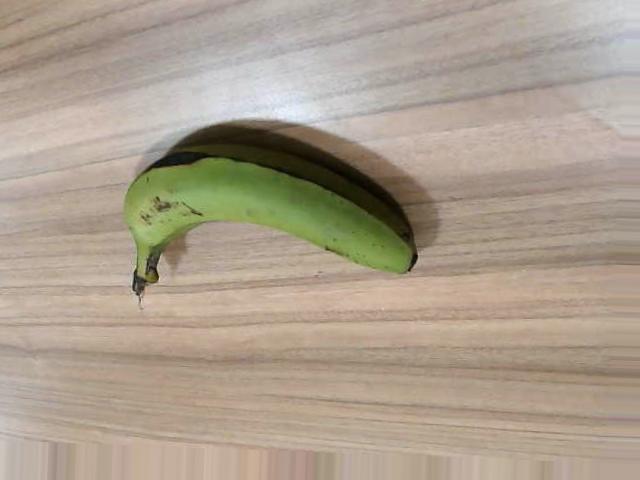
Label: Raw_Banana